Occidental and Oriental Steamship Company

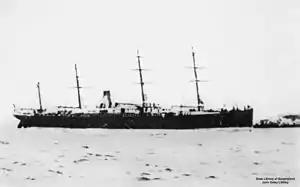
SS "Coptic" operated the last service for the company.

Transporting passengers and goods, the O&O proved to be profitable. Its founders had expected a loss of around $100,000 per year, accepting it as the price to pay to compete with the Pacific Mail, but the company exceeded their expectations and finally proved beneficial. In the 1890s, Pacific Mail, despite their joint service, protested that the O&O carried three times more passengers and cargo than itself. Pacific Mail, for their part, diversified by adding a stop in Honolulu, then others in Kobe, Nagasaki and Shanghai. It also made agreements with the Japanese company Toyo Kisen Kaisha.